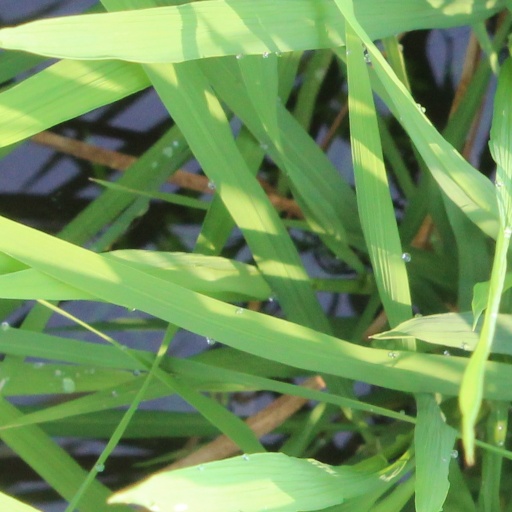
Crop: rice